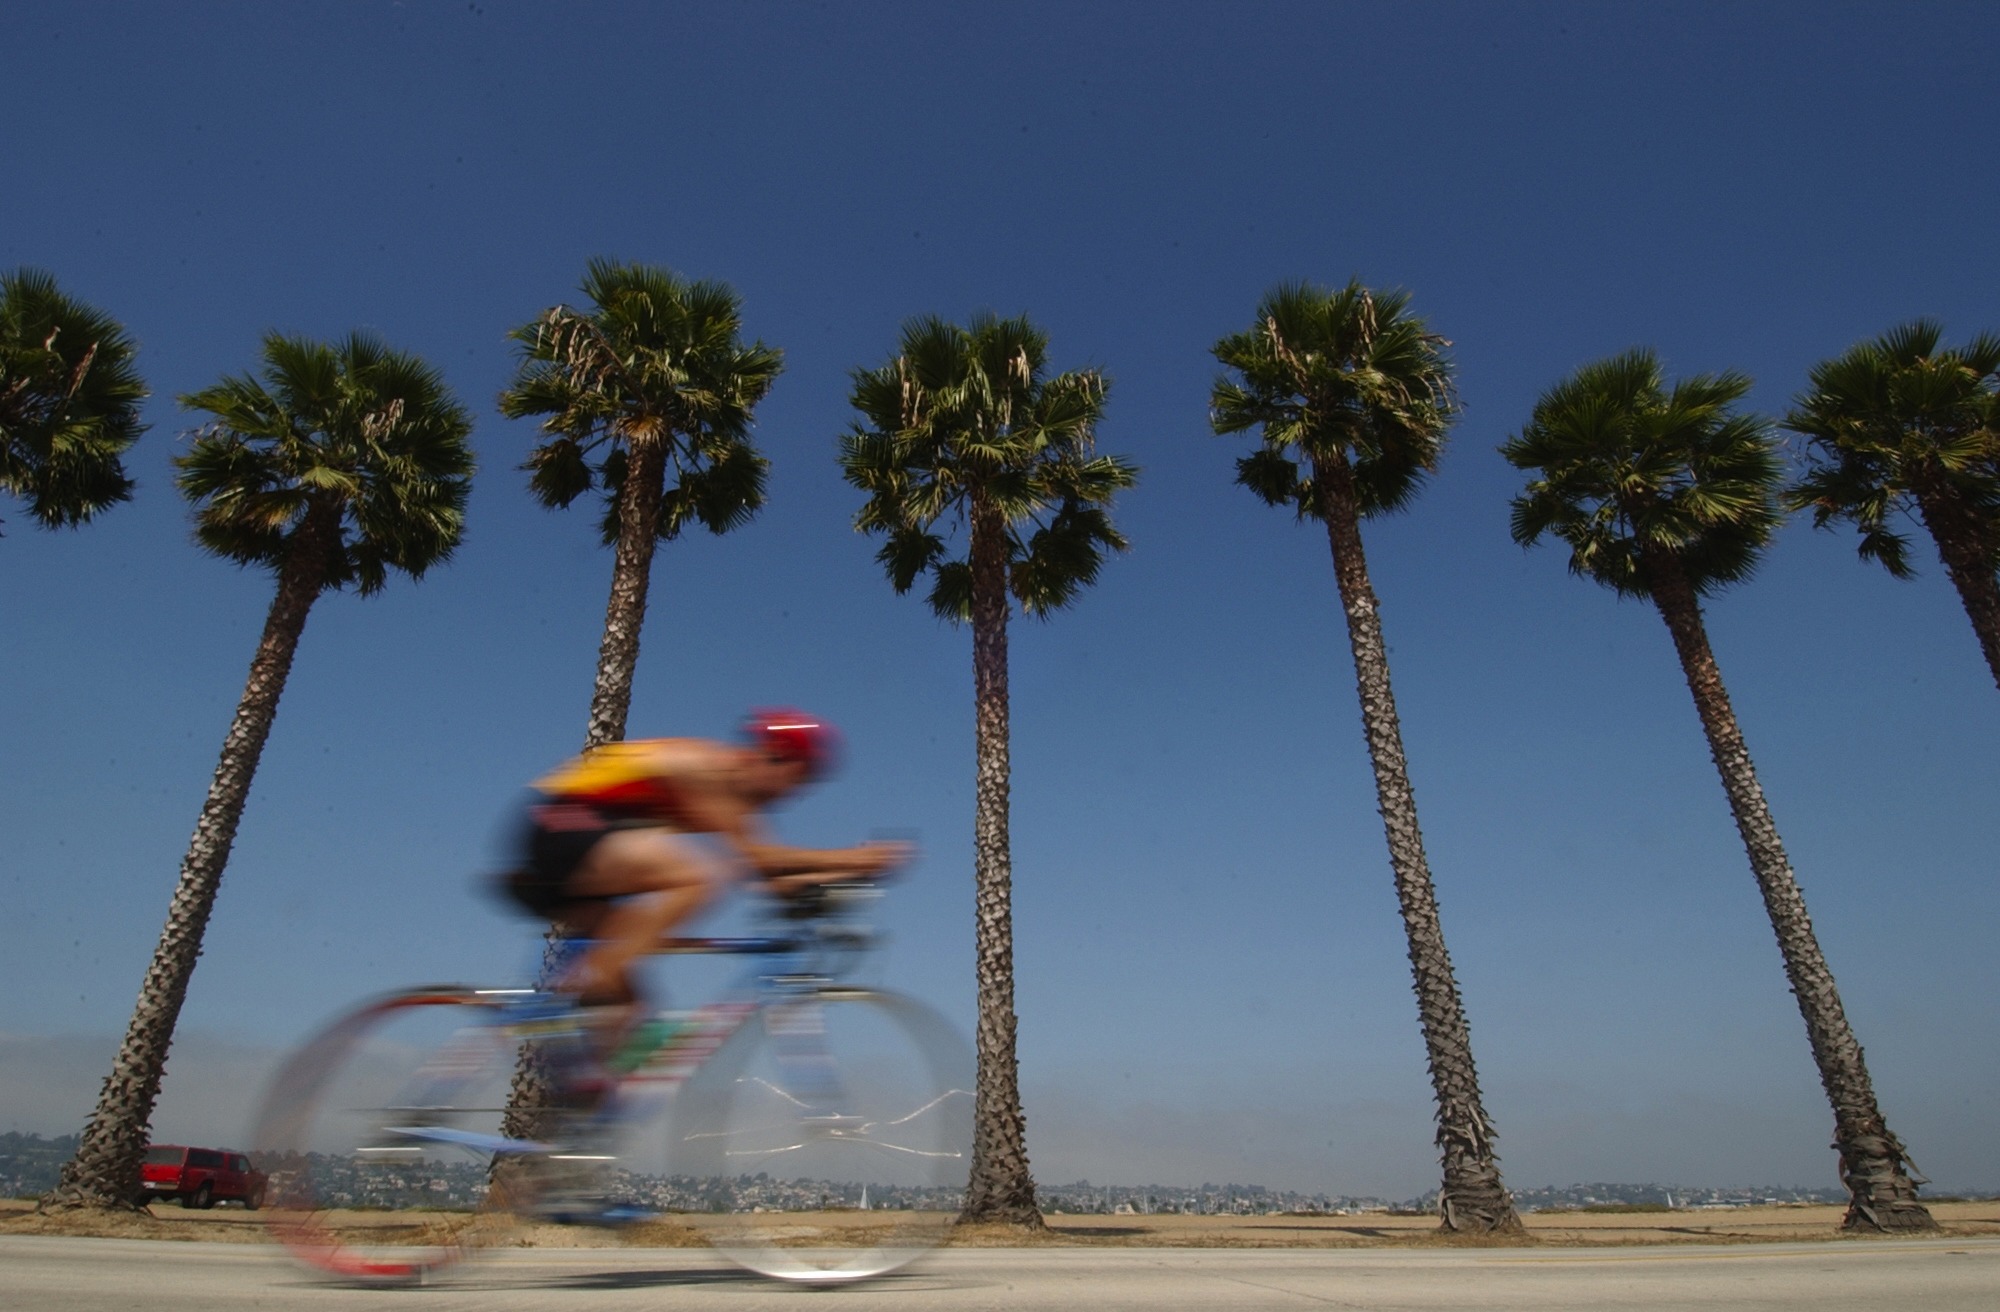
man, beach, tree, nature, sky, wind, bicycle, bike, vacation, rider, california, cycling, outside, moving, clouds, racing, palms, palm trees, san diego, woody plant, arecales, palm family